Mountjoy (comics)

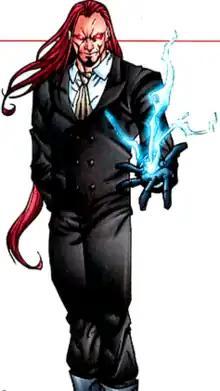

Mountjoy is a fictional mutant character appearing in American comic books published by Marvel Comics. The character first appeared in "Bishop" #1 (October 1994).